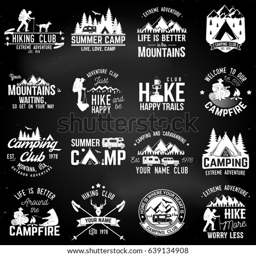
summer camp with design elements on the chalkboard .